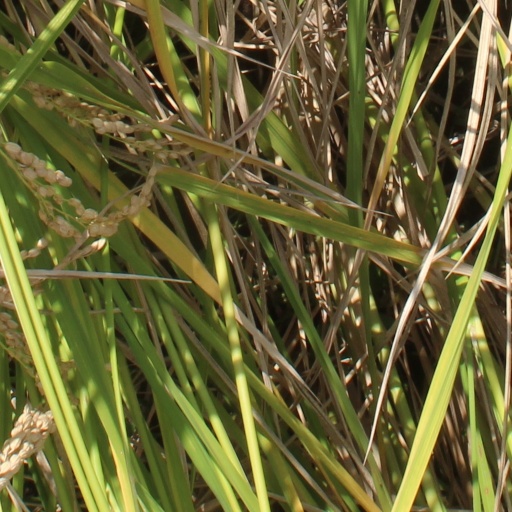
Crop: rice